Gotlib Roninson

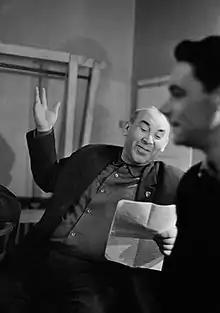
Roninson in 1967

Gotlib Mikhailovich Roninson (12 February 1916 — 25 December 1991) was a Soviet actor. He appeared in more than thirty films from 1953 to 1991.